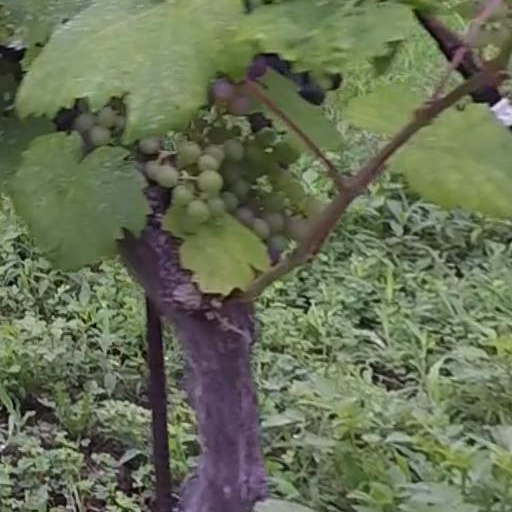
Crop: grape